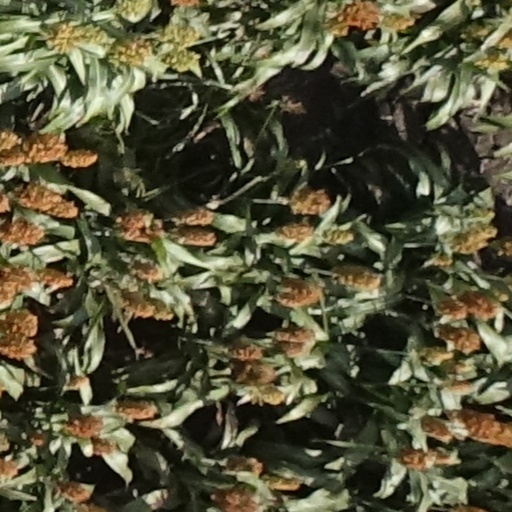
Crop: sorghum